Mindoro imperial pigeon

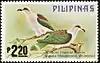
A Philippine Postal stamp from 1979 featuring the Mindoro imperial pigeon

The Mindoro imperial pigeon is distributed throughout Mindoro, where sufficient closed canopy forests remain. They used to be found mostly in mountain forests above 1000m. However, in 1991, most of the observations were made in understory trees of the remaining low altitude forests of Mindoro (800-950m). IUCN previously assessed this bird as Endangered with an estimate of 600 - 1,700 mature individuals but in 2024 this species was reassessed as Near-threatened species with a population estimate of 800 - 3,000 mature individuals. This revised estimate is not a sign that numbers are increasing but rather a reassessment of a very rough estimates based on theorized population density and its theorized extent of occurrence. This species is rare and uncommon but known to be found more easily in Mount Ilong and Mount Halcon. Its habitat is threatened by logging, cultivation, deforestation and forest destruction.